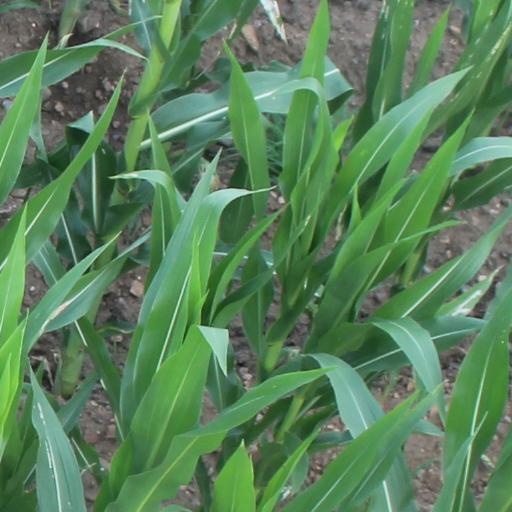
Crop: maize; corn